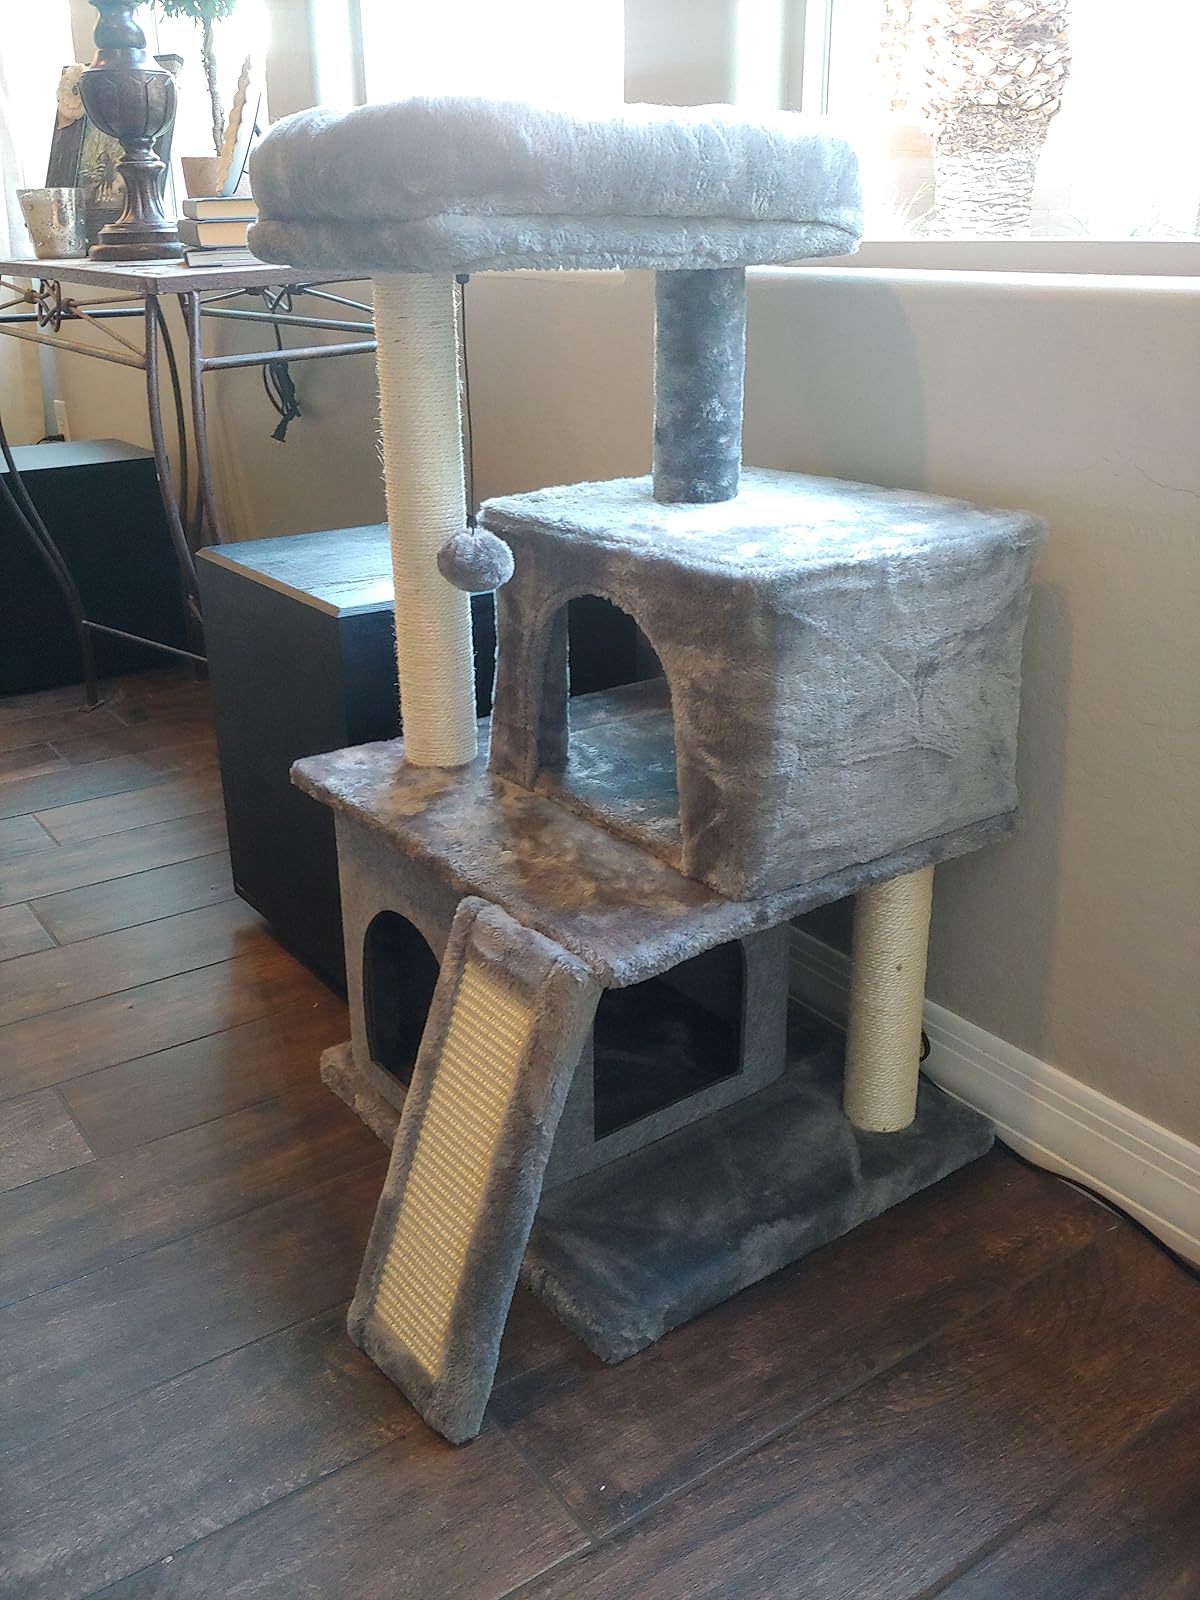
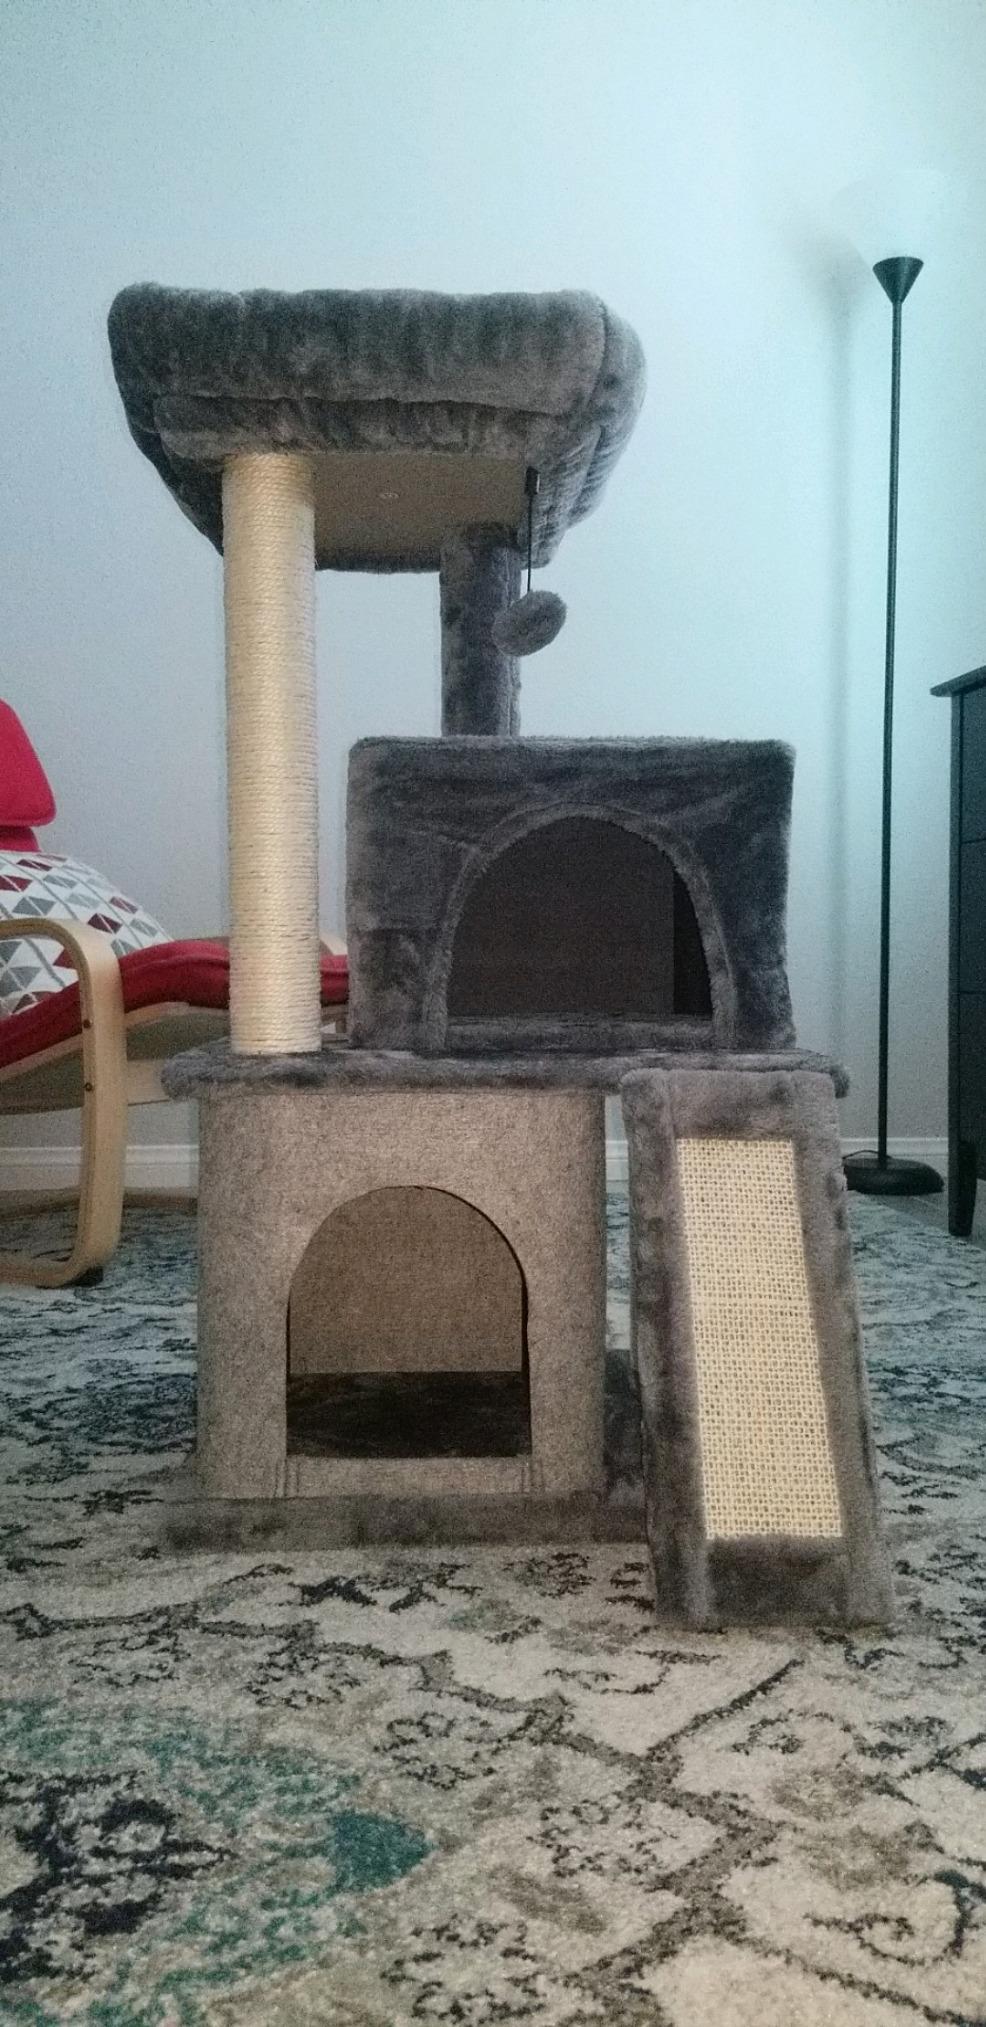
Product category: items_cat tree
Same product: yes